Sosrobahu

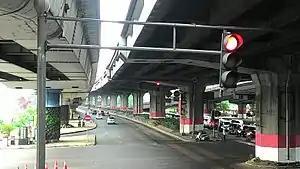
Elevated toll road on Jalan Ahmad Yani by pass, Jakarta, Indonesia. The elevated road used the Sosrobahu construction technique that rotates the beam-supporting bar on each pylon.

Sosrobahu is a road construction technique that allows long stretches of flyovers to be constructed above existing major roads with minimum disruption to traffic. The technique was designed by Indonesian engineer Tjokorda Raka Sukawati and involves the construction of the horizontal supports for the highway beside the existing road, which are then lifted and turned 90 degrees before being placed on the top of the vertical supports to form the flyover pylons.